Rollback (novel)

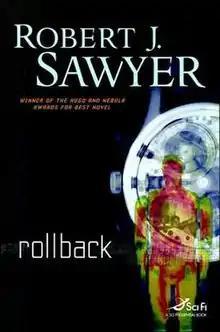
Hardcover edition

Rollback is a 2007 science fiction novel by Canadian author Robert J. Sawyer that was serialized in four parts in